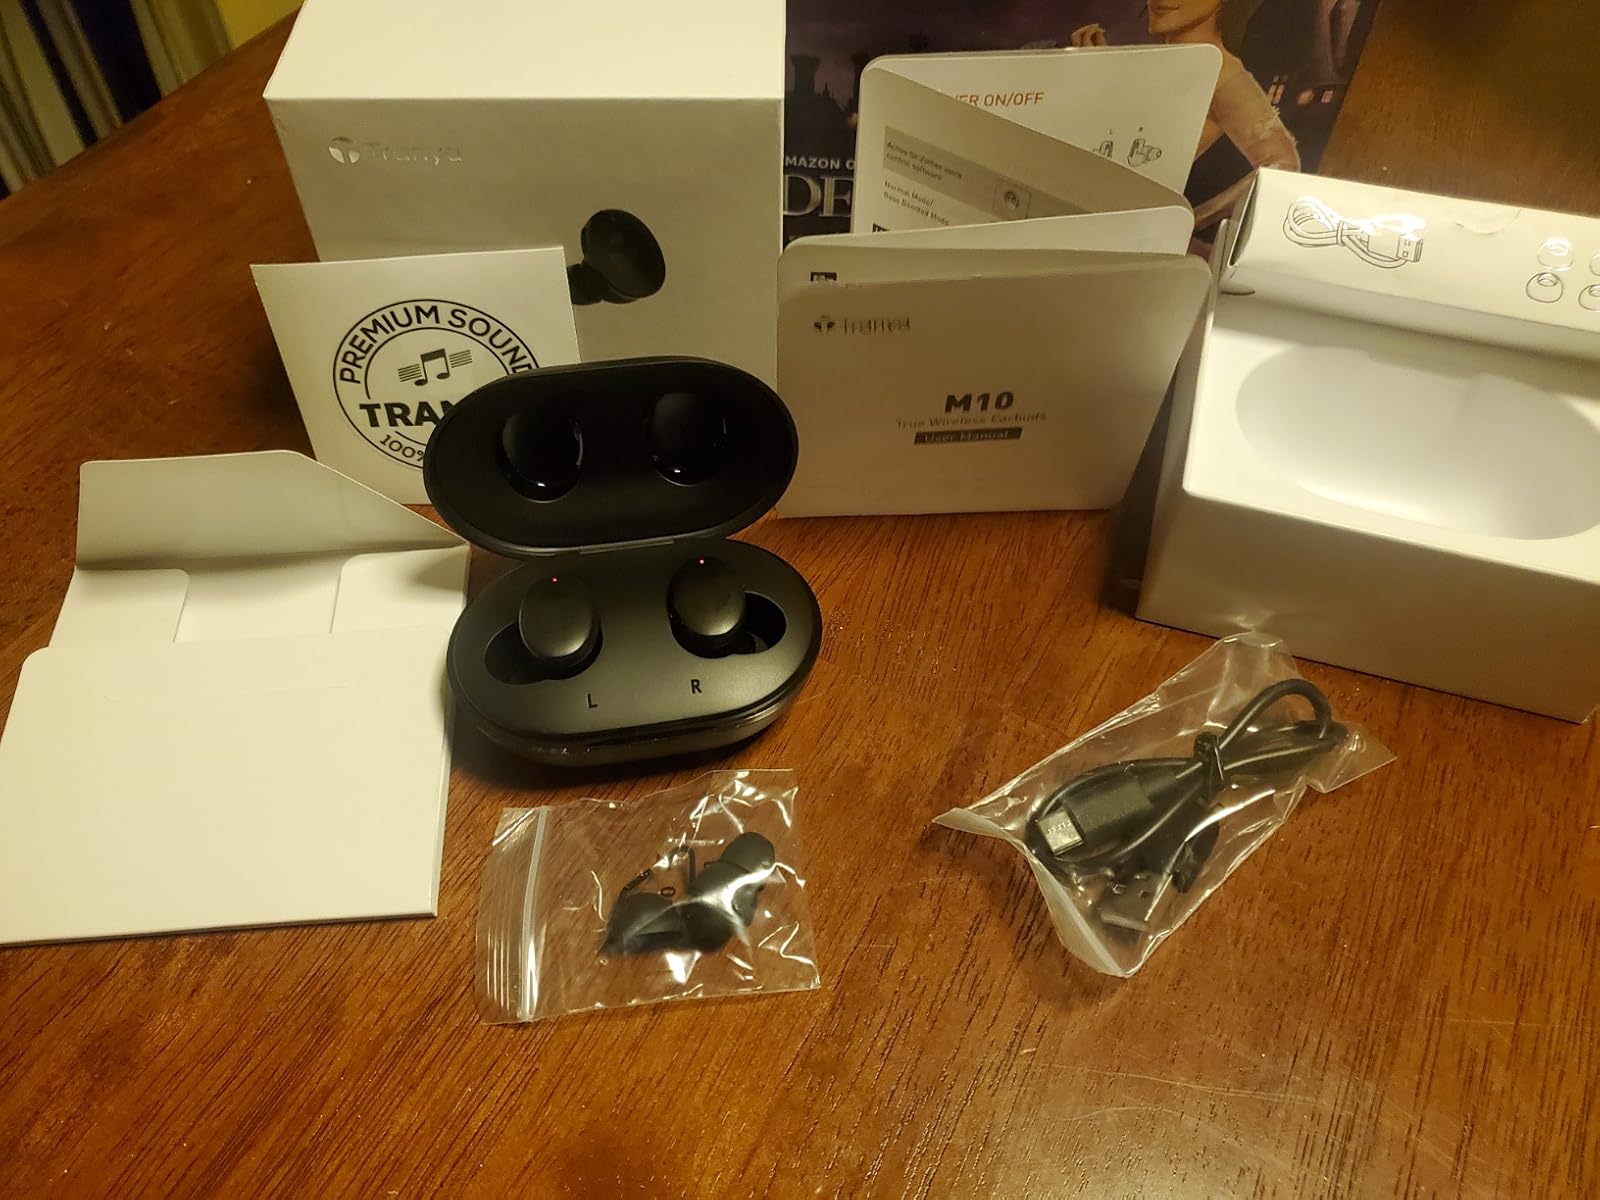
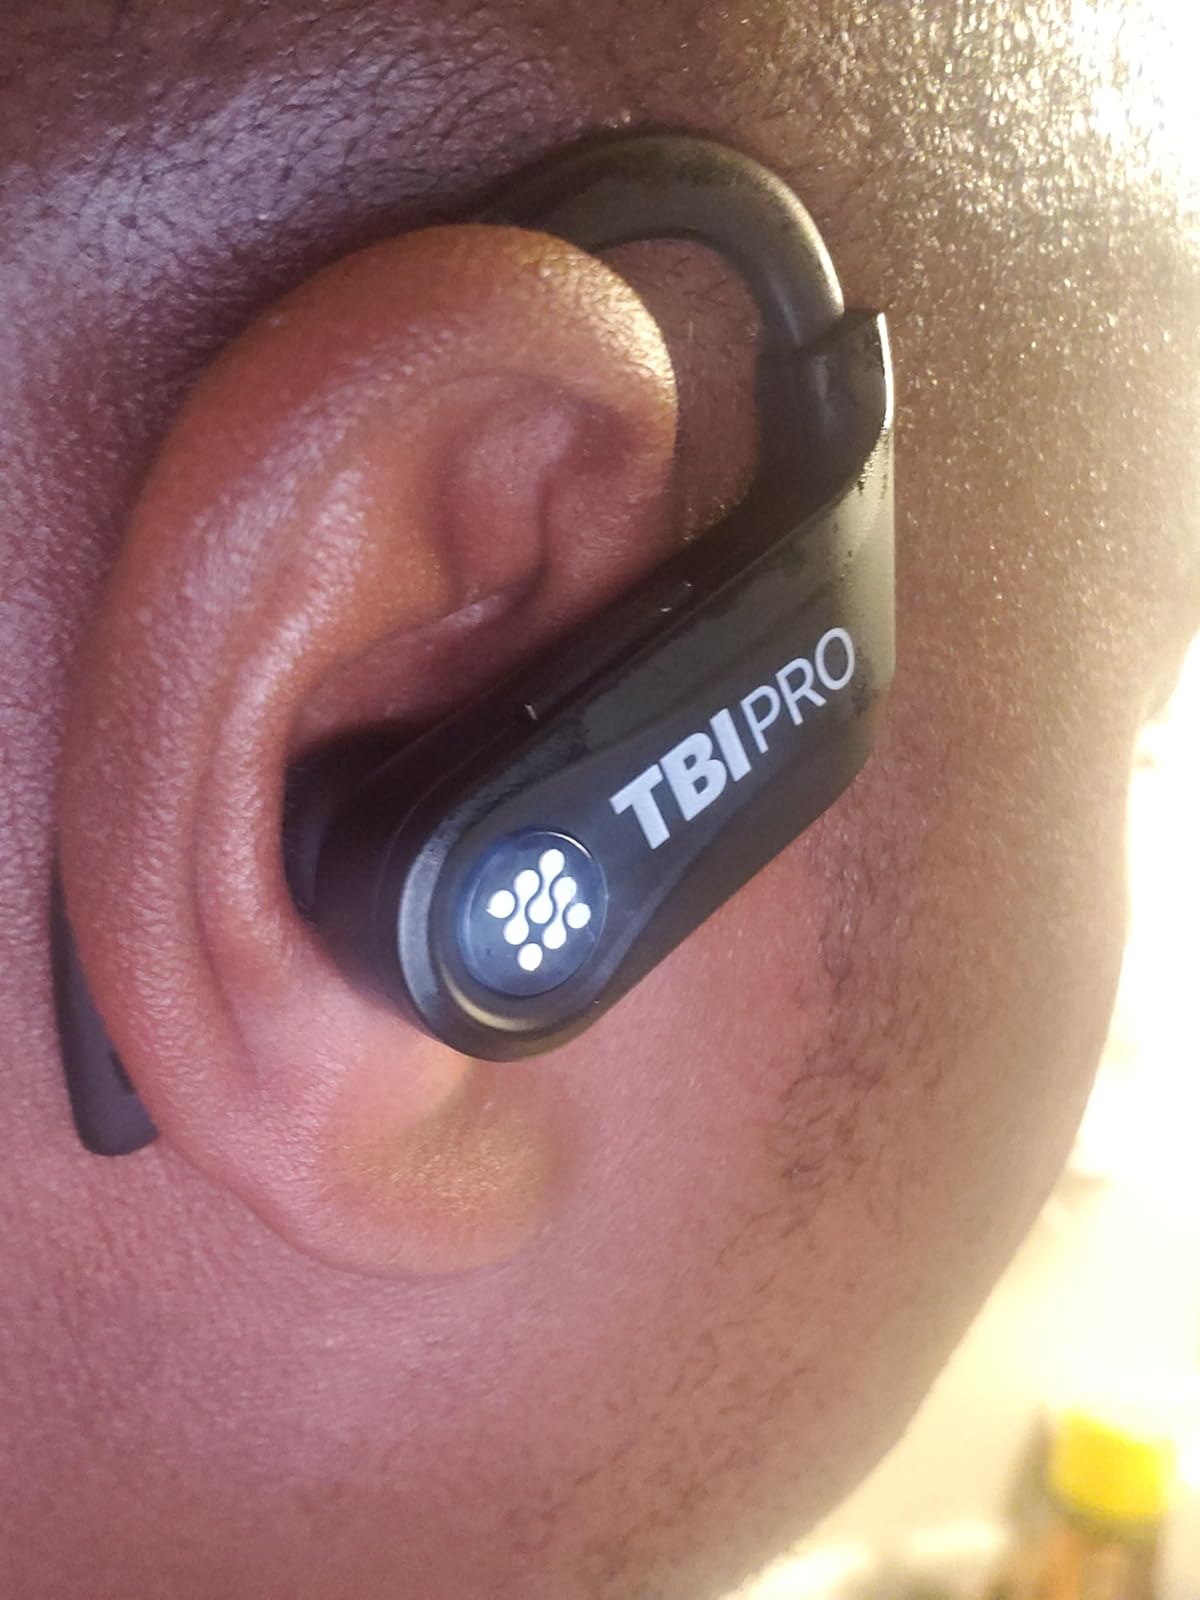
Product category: earbuds
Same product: no